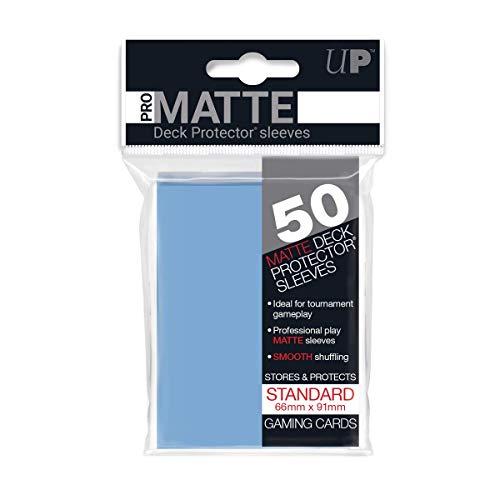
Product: Ultra Pro 50ct Pro-Matte Light Blue Standard Deck Protectors
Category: Toys & Games | Collectible Toys | Collectible Display & Storage | Card Storage & Display | Cases
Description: Non-glare matte material for softer feel and smoother shuffle.
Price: $5.49
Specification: ProductDimensions:8x5x5inches|ItemWeight:2.2pounds|ShippingWeight:1.6ounces(Viewshippingratesandpolicies)|DomesticShipping:ItemcanbeshippedwithinU.S.|InternationalShipping:ThisitemcanbeshippedtoselectcountriesoutsideoftheU.S.LearnMore|ASIN:B00FDVZW40|Itemmodelnumber:UP84188|Manufacturerrecommendedage:6months-15years